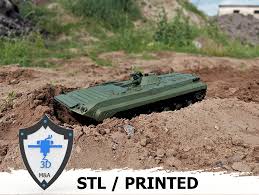
Label: BMP